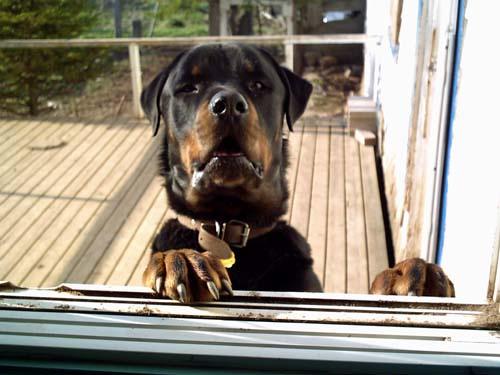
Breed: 224-n000060-Rottweiler